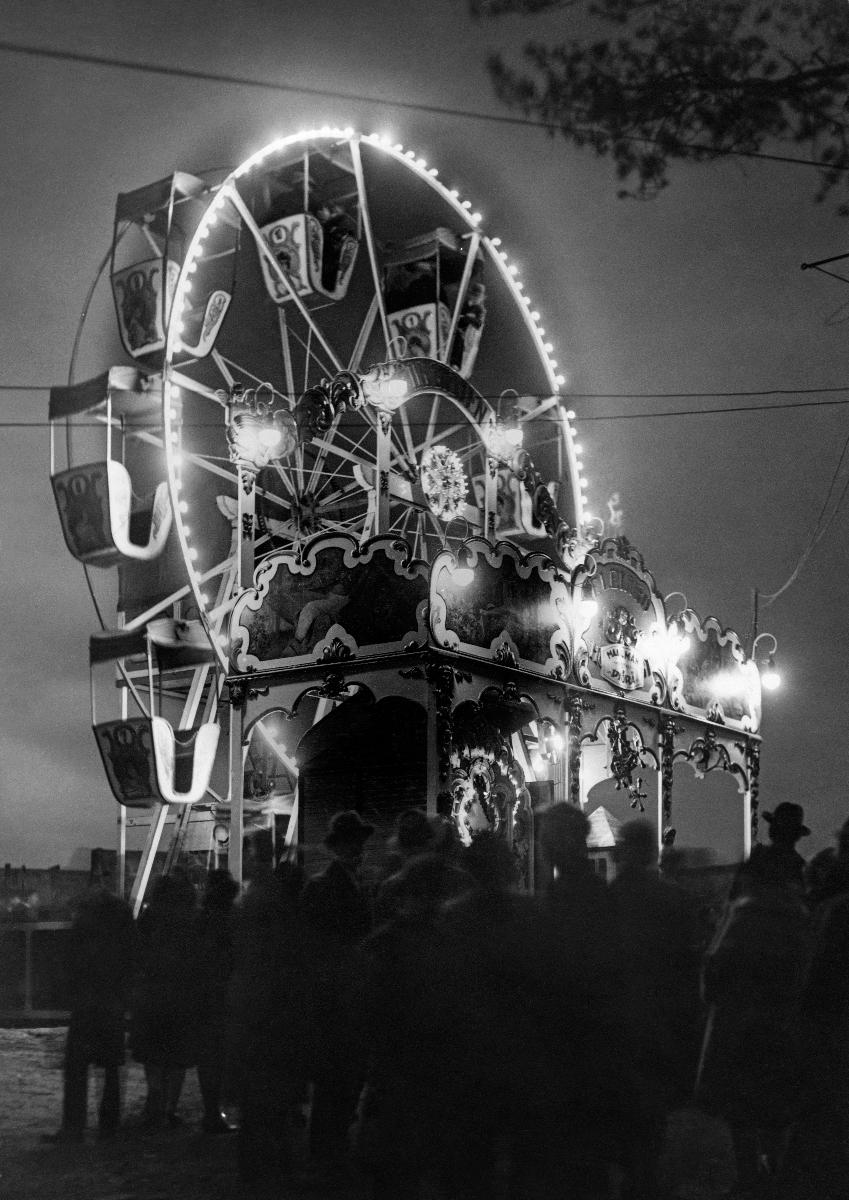
Maailmanpyörä iltavalaistuksessa
Ferris wheel in evening illumination
sisällön kuvaus: Suomen Tivolin maailmanpyörä iltavalaistuksessa 1930. content description: The Ferris Wheel of Tivoli of Finland in evening illumination 1930.
Vuosi: 1930
Paikka: Suomi
Aiheet: huvipuistot; maailmanpyörät; valaistus; tivolit; amusement parks; ferris wheels; lighting; carnivals (amusement parks); tivolis; illumination; nöjesparker; pariserhjul; belysning; tivolin